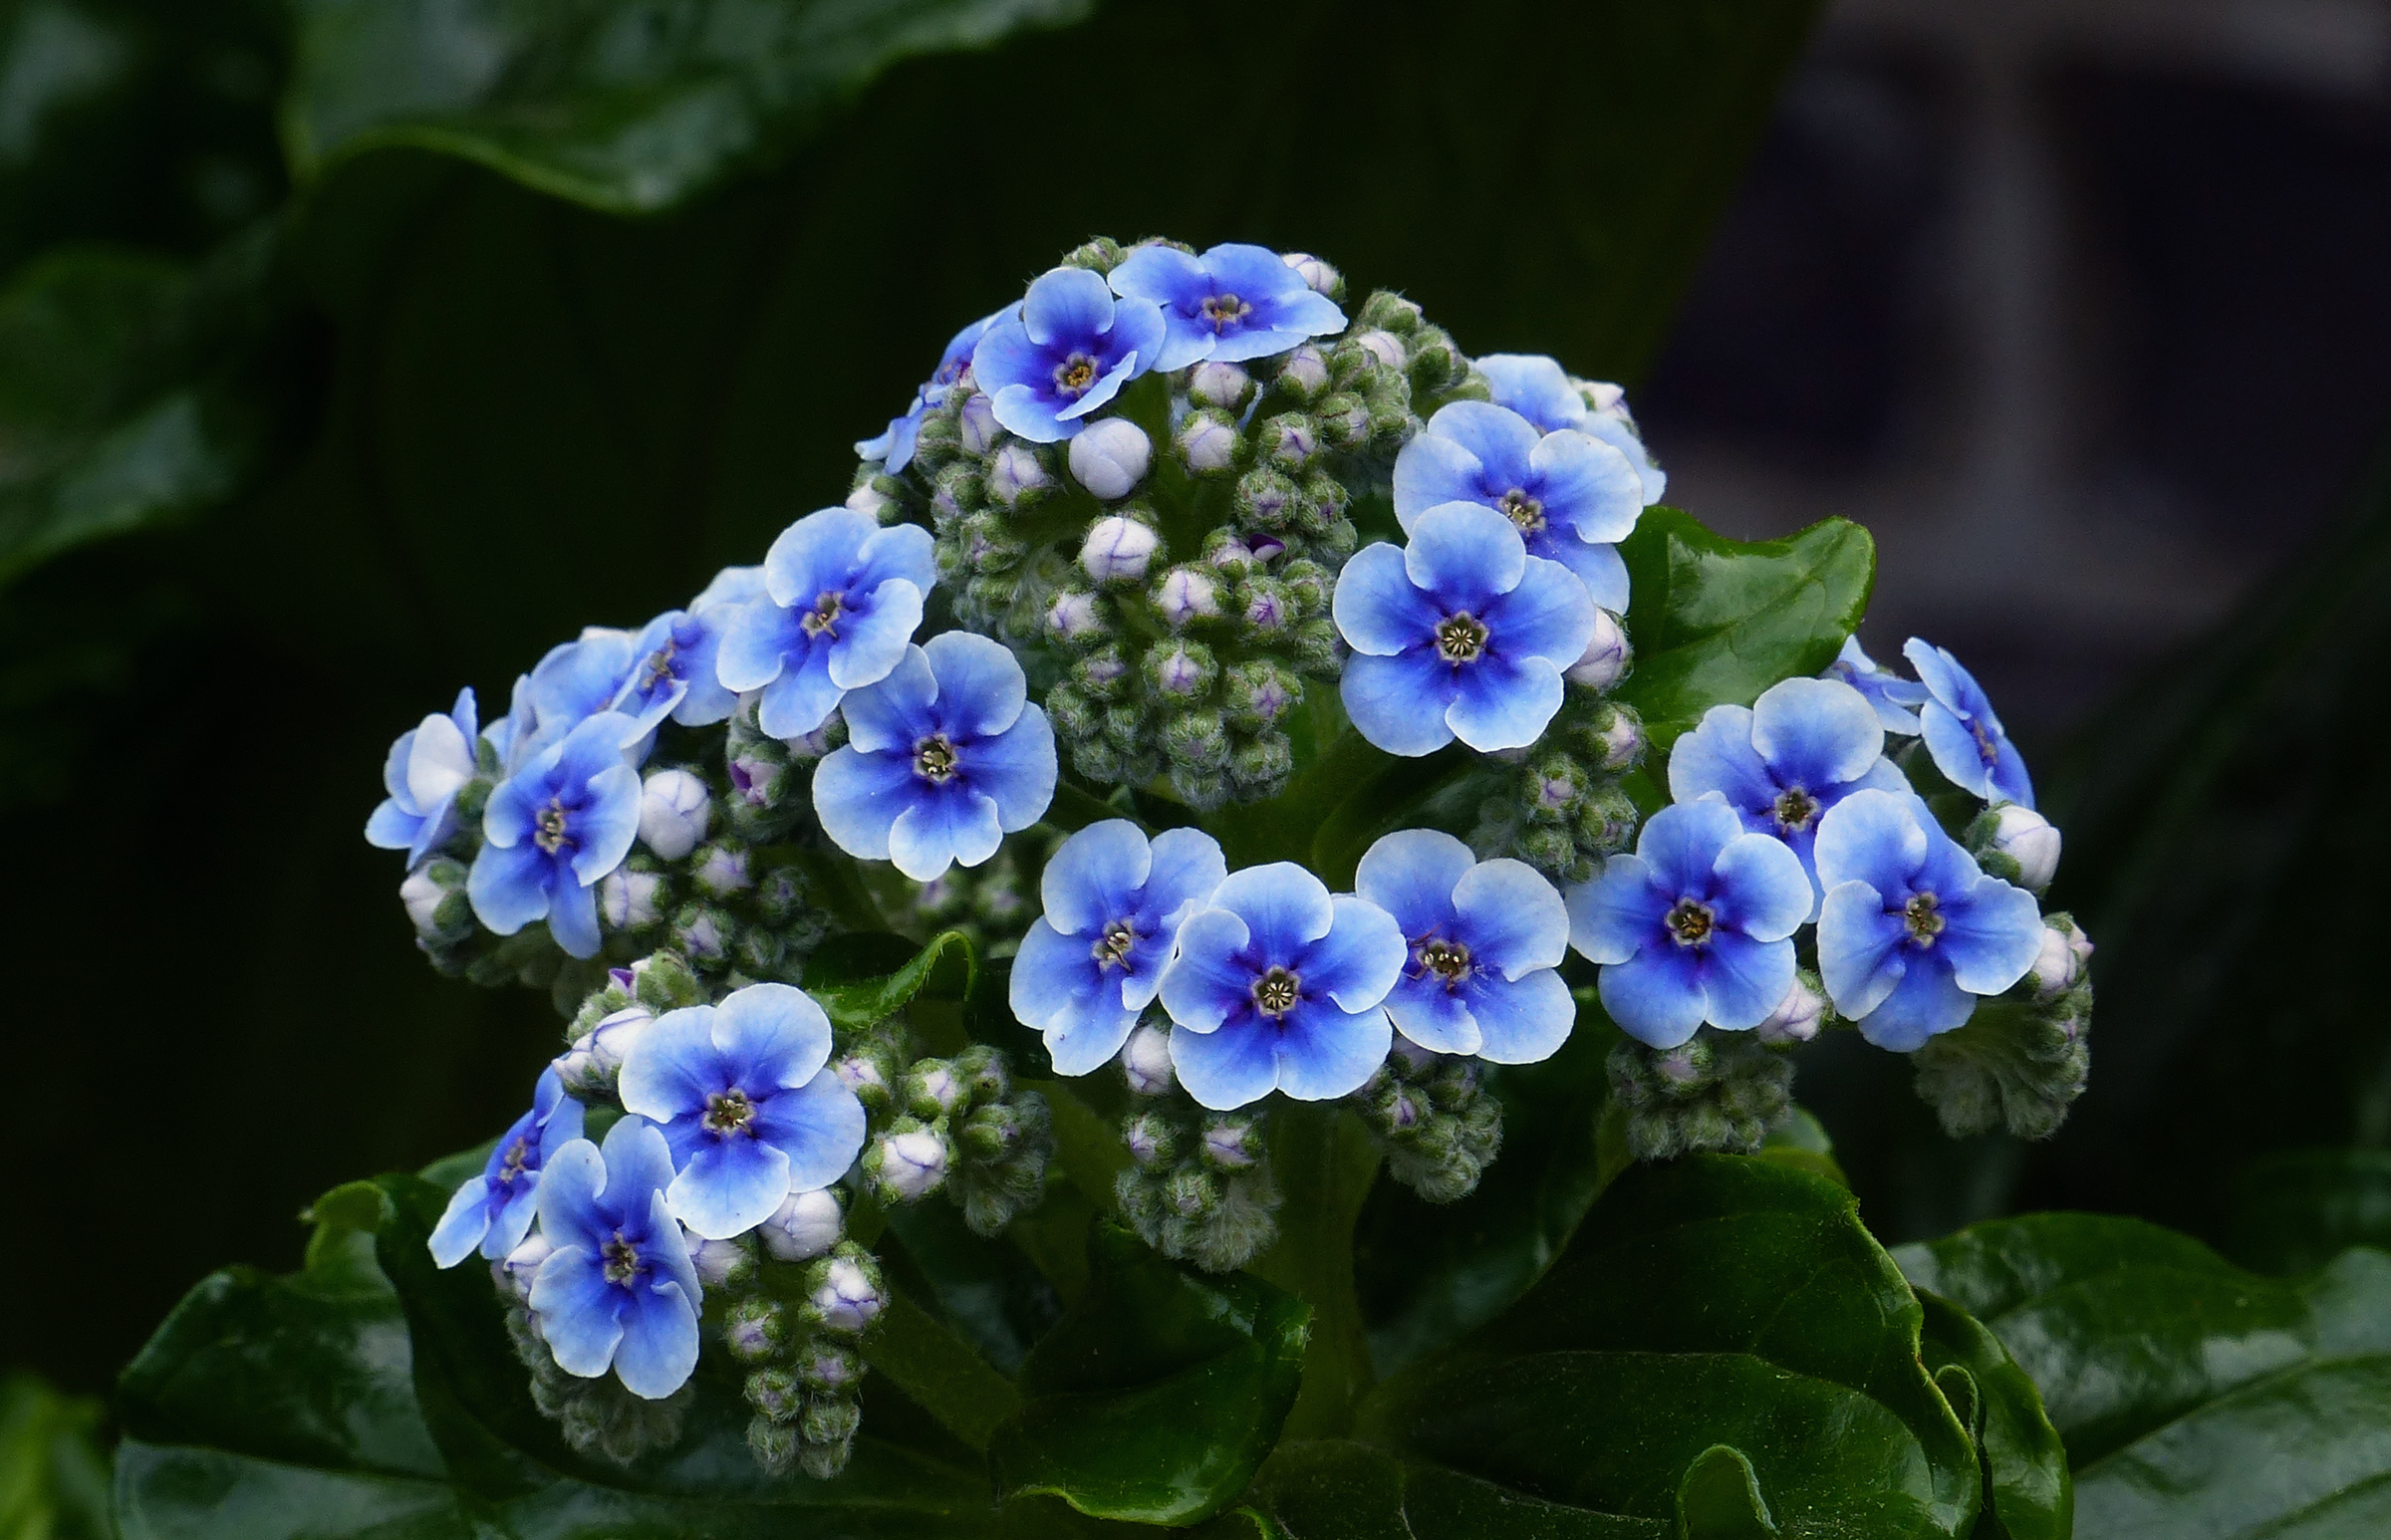
plant, flower, botany, flora, hydrangea, wildflower, forget me not, blueflowers, panasonicdmcfz200, myosotidiumhortensia, viola, flowering plant, borage family, annual plant, land plant, violet family, dayflower family